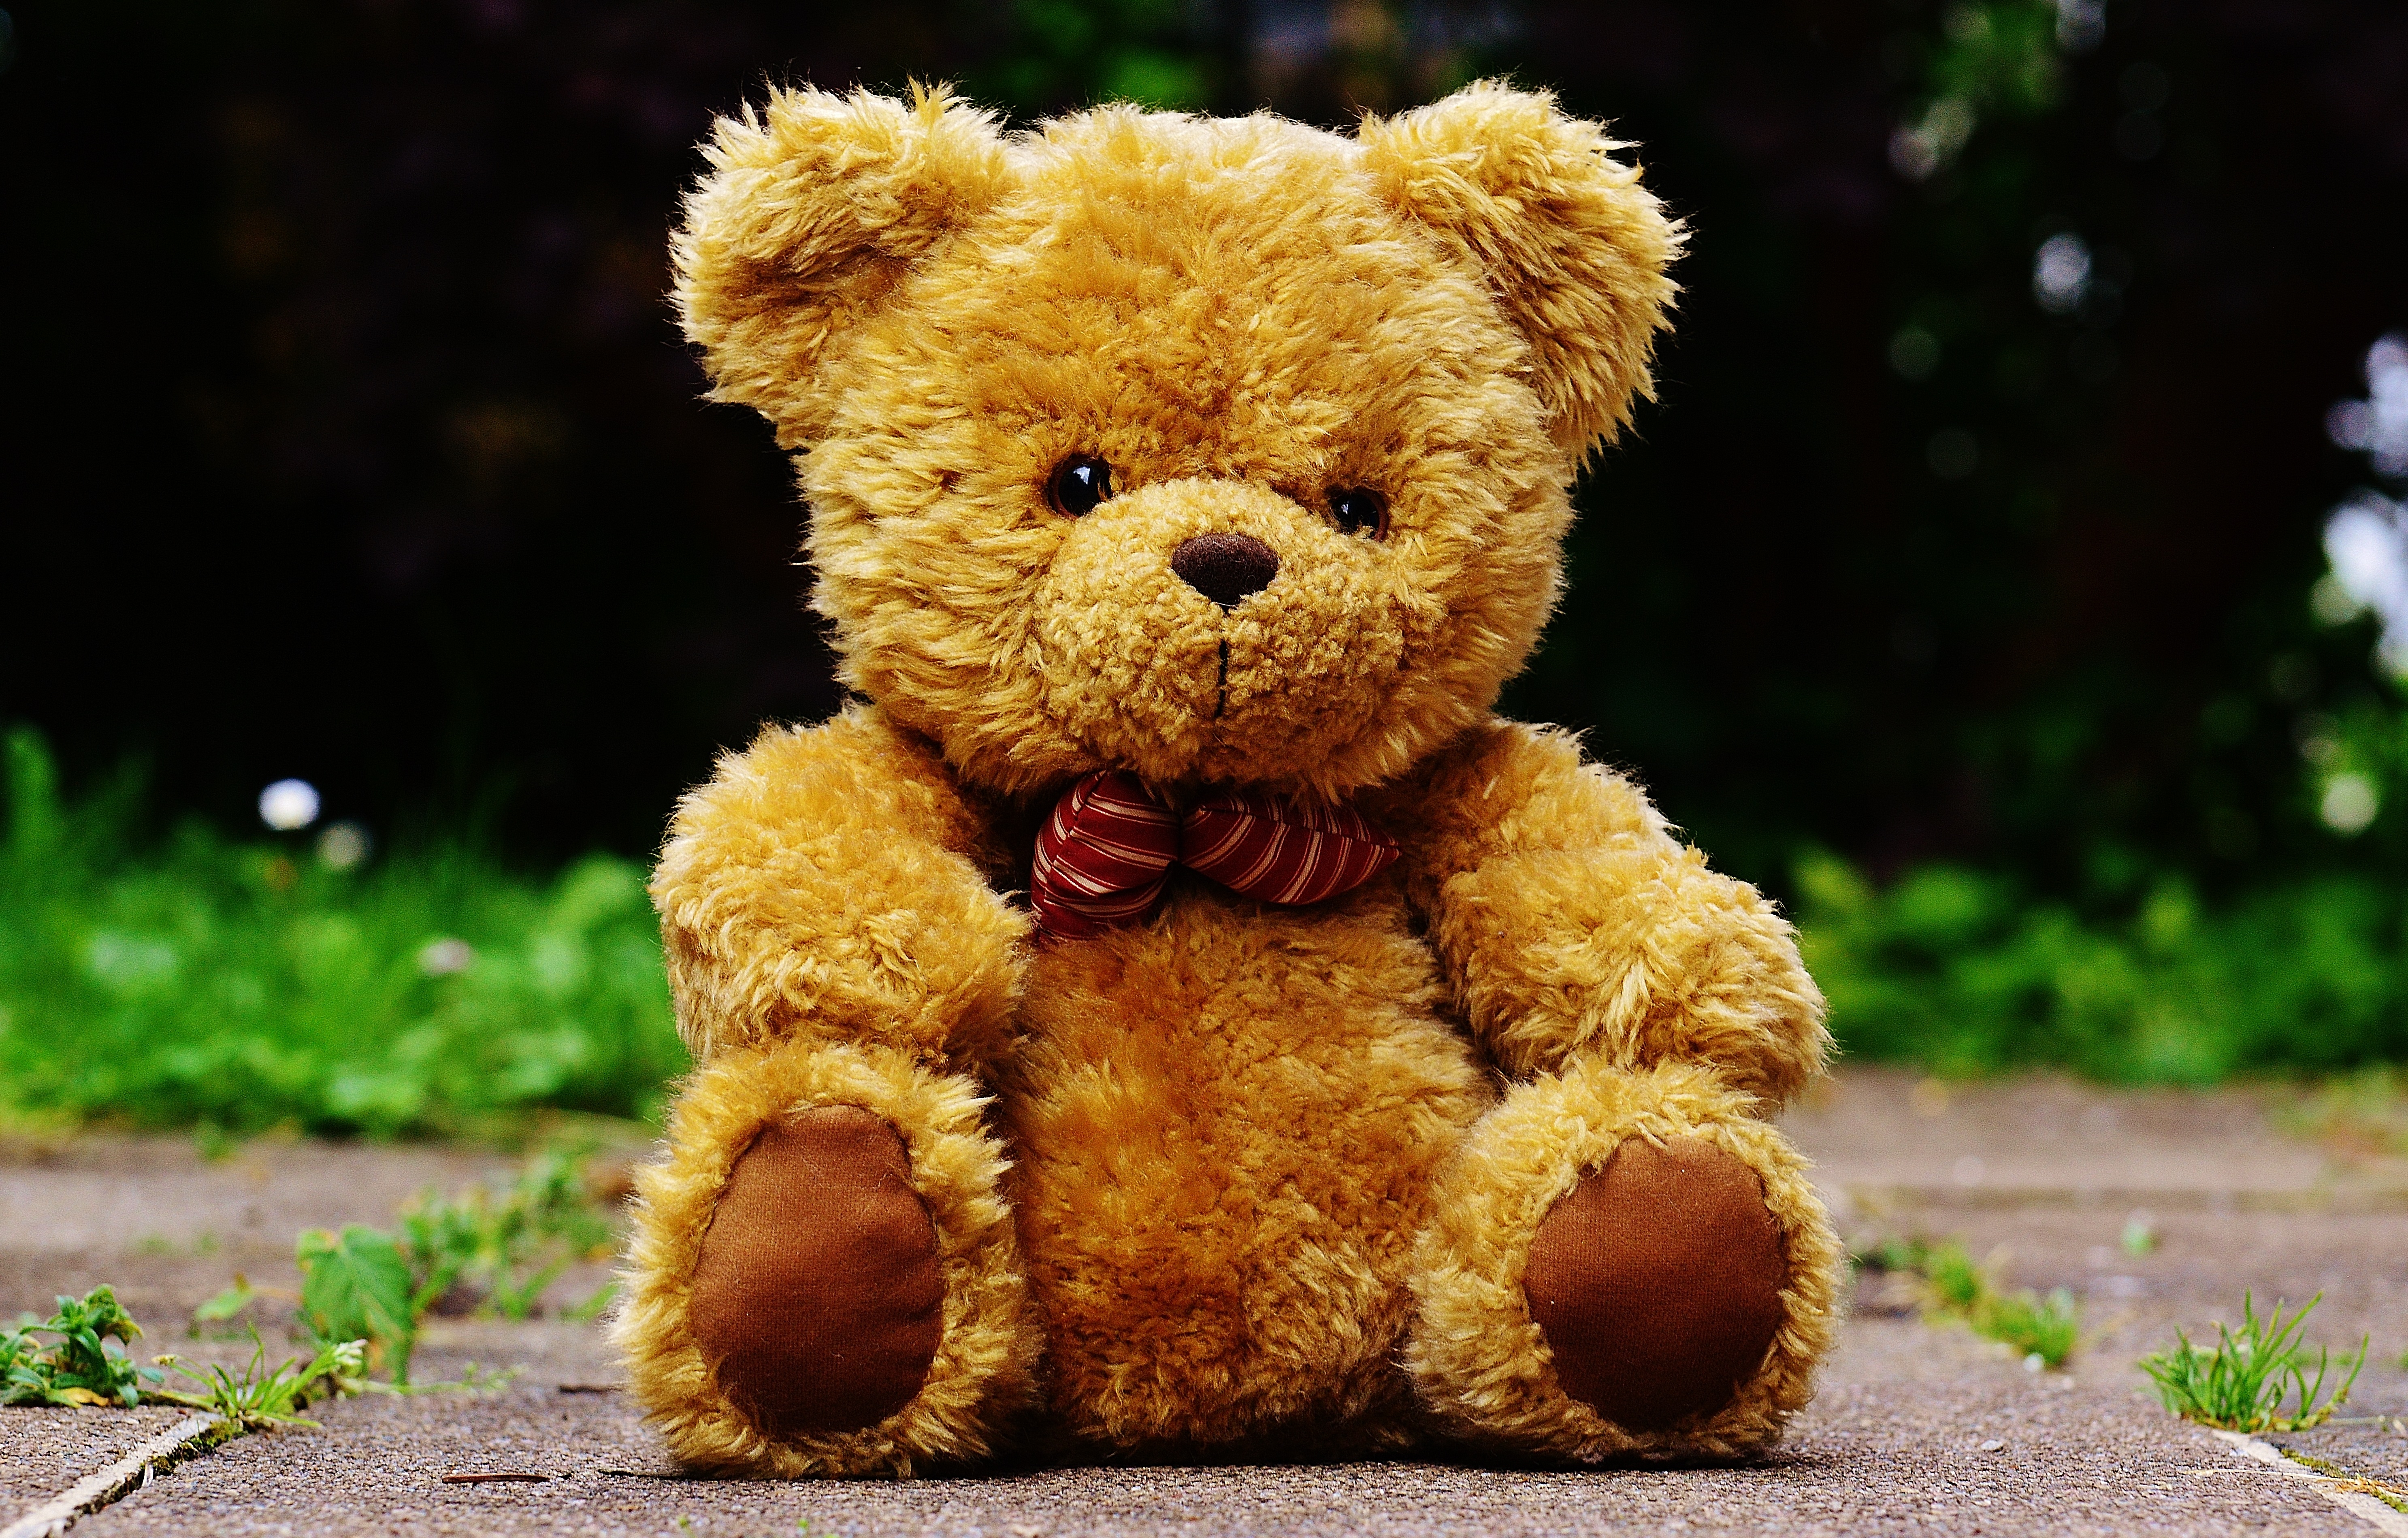
sweet, cute, bear, toy, fabric, teddy bear, textile, fun, toys, bears, funny, plush, teddy, children toys, soft toy, stuffed toy